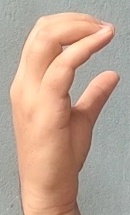
ASL sign: C